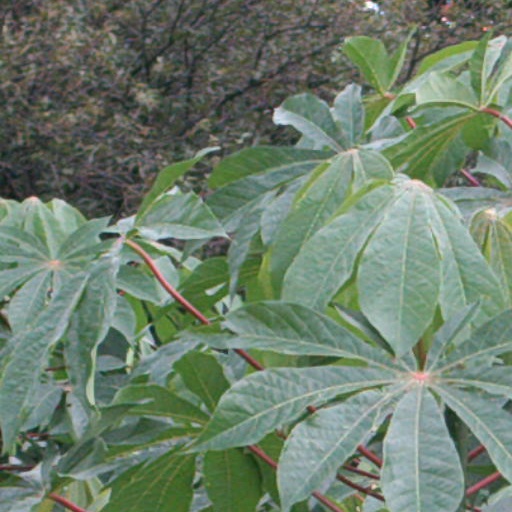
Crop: cassava